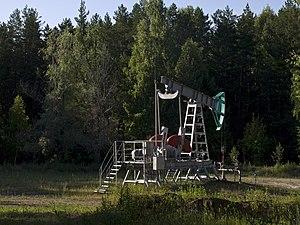
Le Parc national Nijniaïa Kama est un parc national situé au centre de la Russie, dans la République du Tatarstan. Il a été établi le 20 avril 1991 pour protéger les forêts de conifères, le long des rives de la rivière Kama. Il couvre une superficie de 265 km².